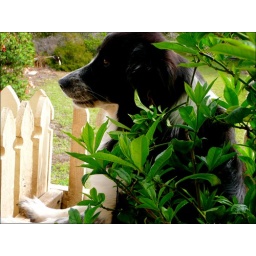
"Oh, hello, nice to see you park in the house fifty doors down from mine..."